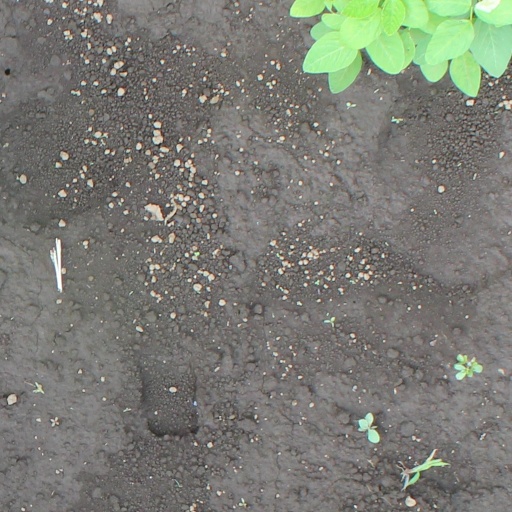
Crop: soybean